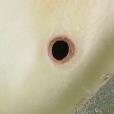
Crop: Tomato
Condition: helicoverpa-armigera-p